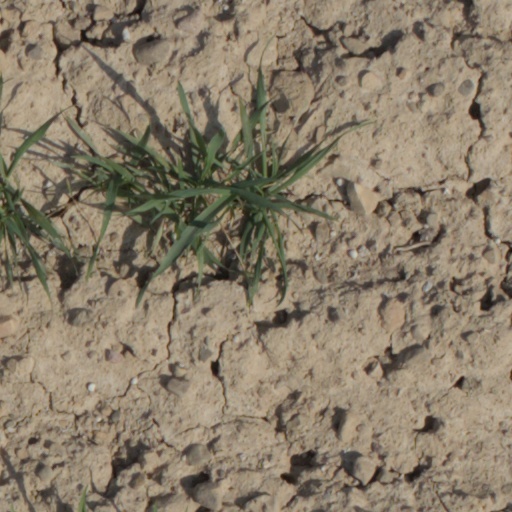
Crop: wheat